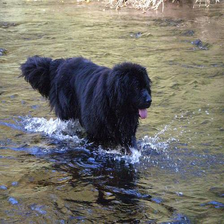
Species: dog
Breed: newfoundland